Fort of São Lourenço do Bugio

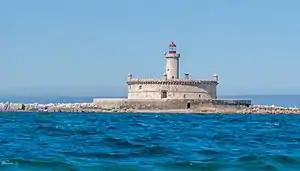
View of the fort

The structure, considered a model of Renaissance fortification, and believed to have been modelled by the architect on Castel Sant'Angelo in Rome, is perfectly circular, in stone masonry. It consists of an external sloping wall 62 meters in diameter and 6 meters high; an internal wall 33 meters in diameter by 7 meters in height, and a central tower, 3 meters in diameter and 16 meters high, at the top of which is the modern lighthouse. Inside the internal wall are a command post, barracks, storage, a cistern and a chapel.